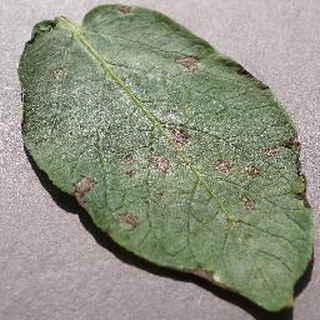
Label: potato_early_blight